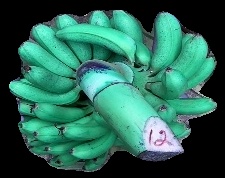
Variety: rasbale
Grade: grade1